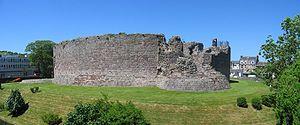
Le château de Rothesay est en château en ruine dans la ville de Rothesay, la principale de l'île de Bute, dans la division administrative écossaise d'Argyll and Bute. Ce château a été décrit comme « l'un des plus remarquables d'Écosse » pour sa longue histoire remontant jusqu'au début du XIIIᵉ siècle et son plan circulaire peu commun. Il est constitué d'un mur d'enceinte massif, renforcé par quatre tours rondes, avec un ouvrage défensif avancé du XVIᵉ siècle, l'ensemble entouré par de larges douves.